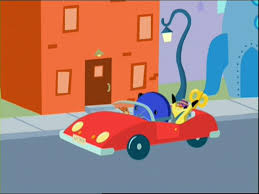
Portrait style: Cartoon Portrait